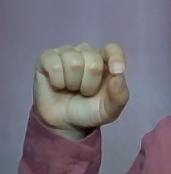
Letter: fa